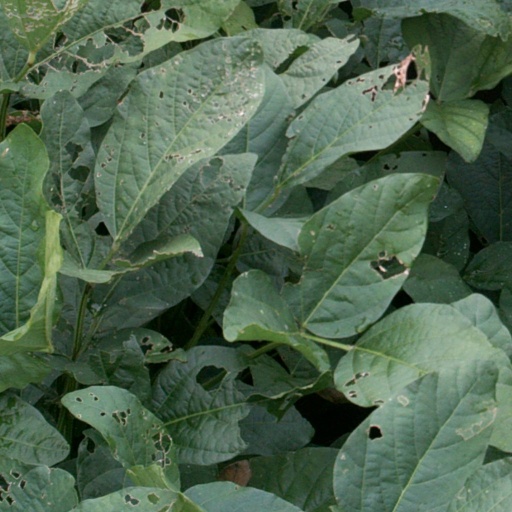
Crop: soybean